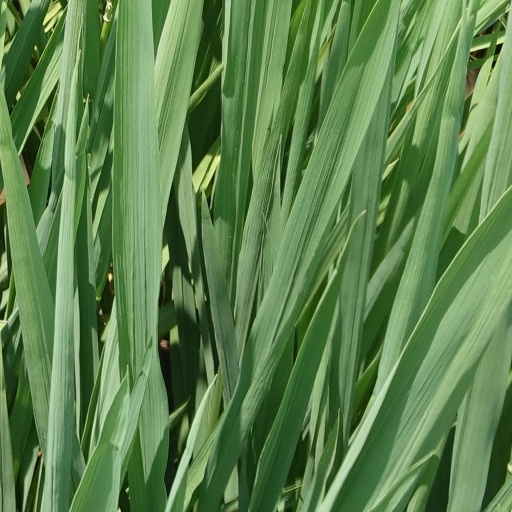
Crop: rice